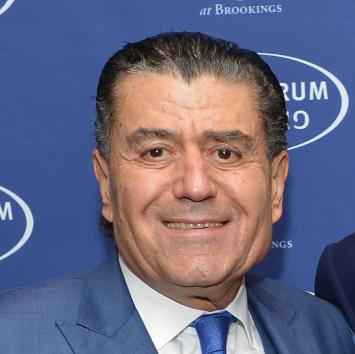
Age: 68